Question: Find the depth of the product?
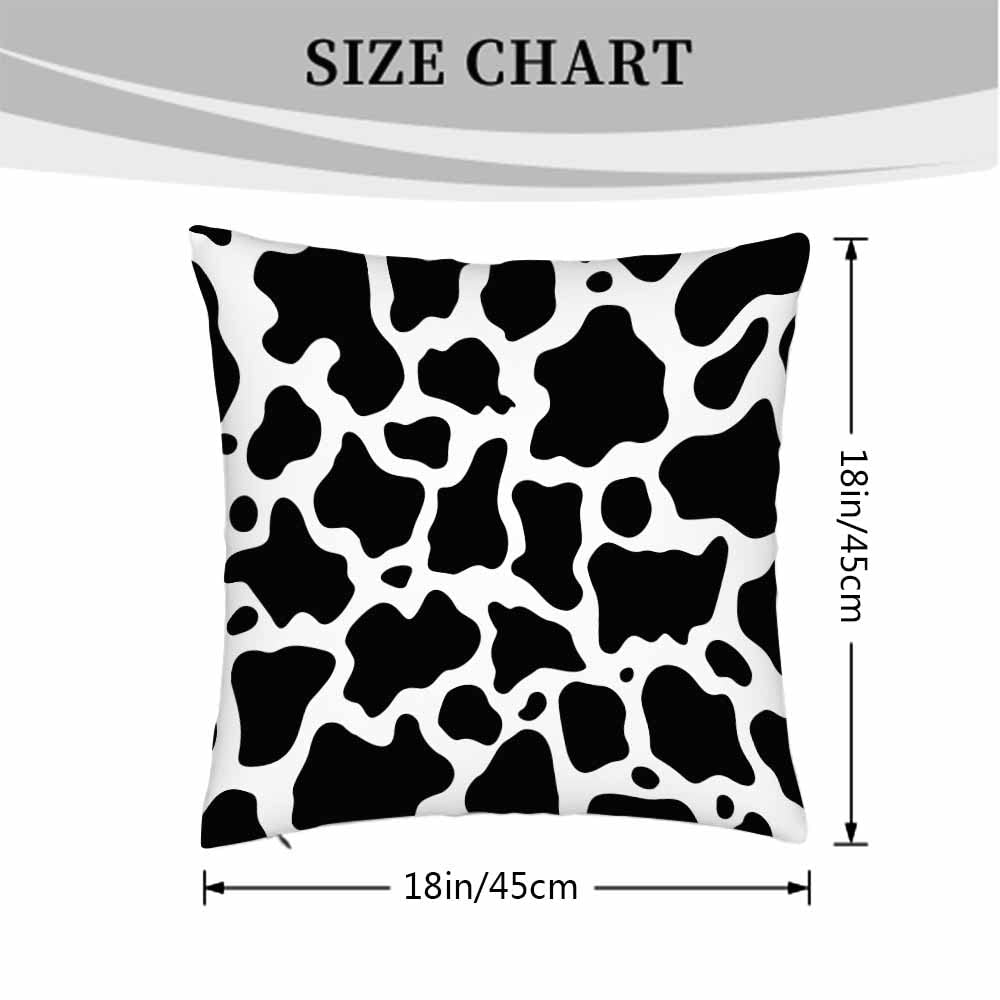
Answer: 45.0 centimetre